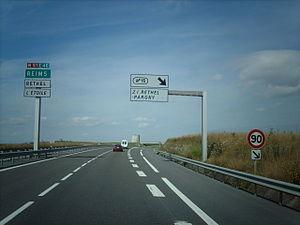
Route Européenne E46 au niveau de Rethel (Ardennes)
La route nationale 51, ou RN 51, est une route nationale française reliant Witry-lès-Reims à Rethel, ayant vocation à être remplacée par l’A34. Elle est en 2×2 voies. Avant 2005, elle reliait Épernay à Givet et avant 1972, elle reliait Orléans